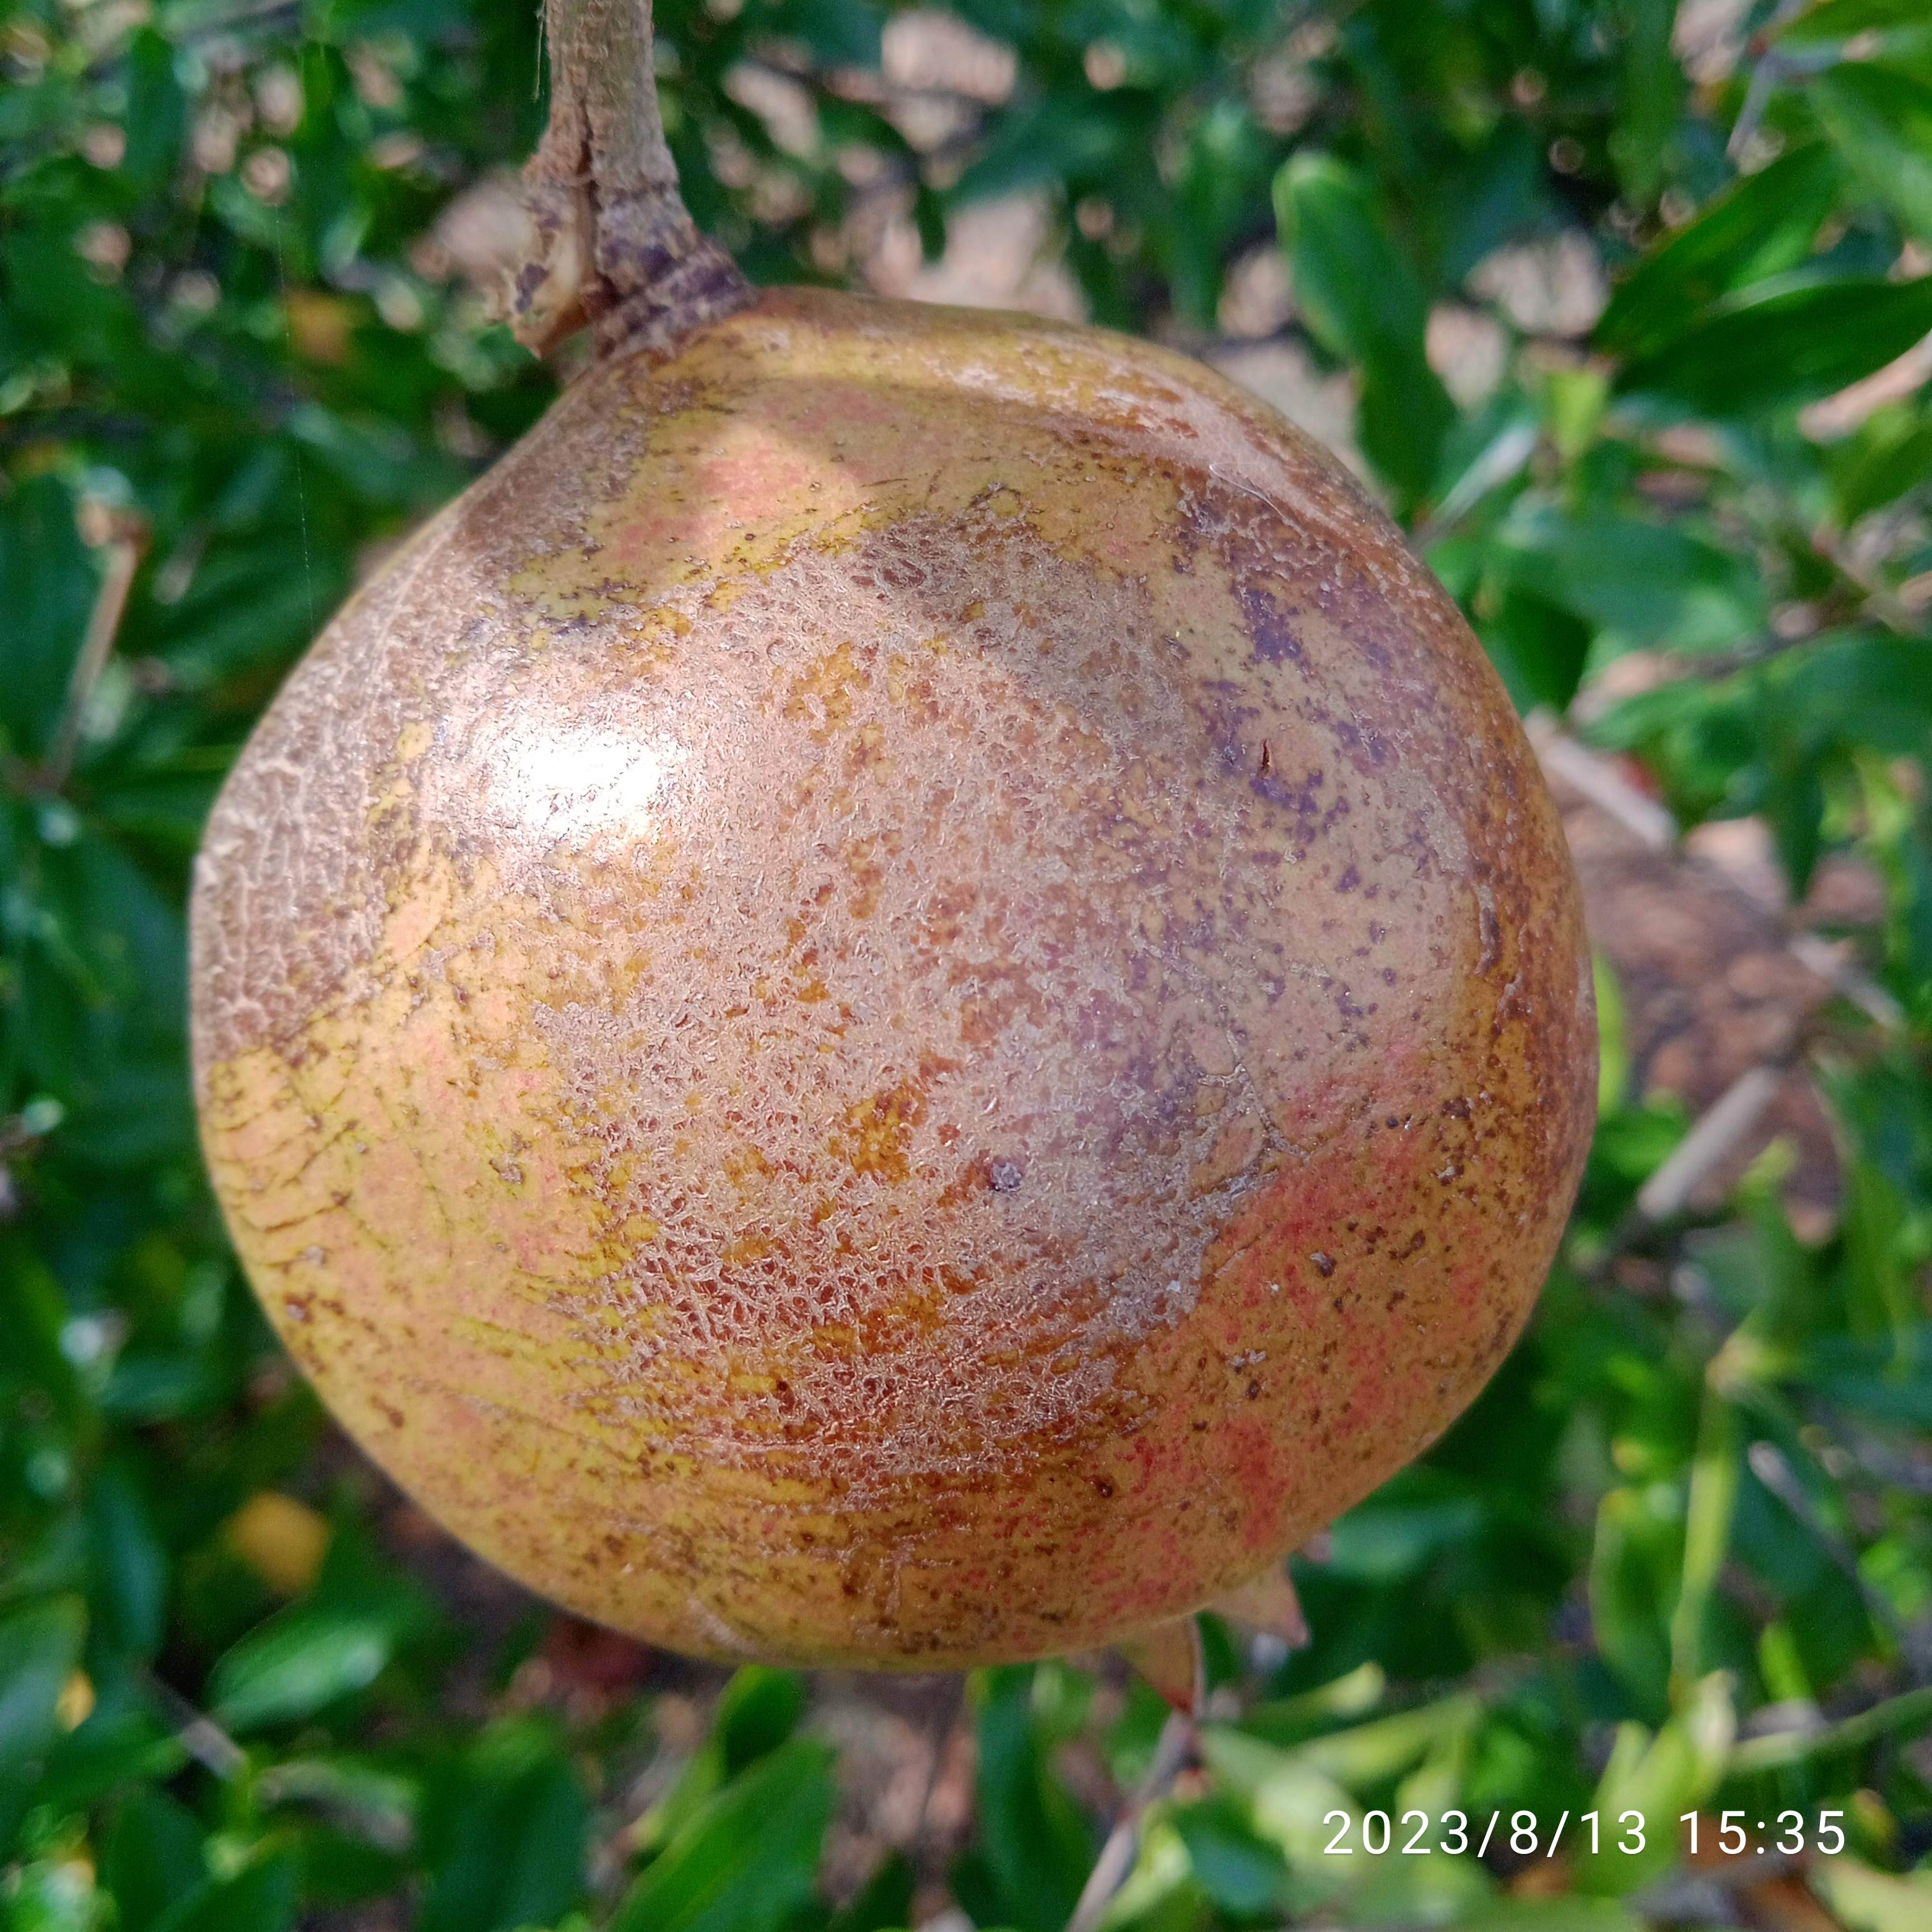
Label: Cercospora